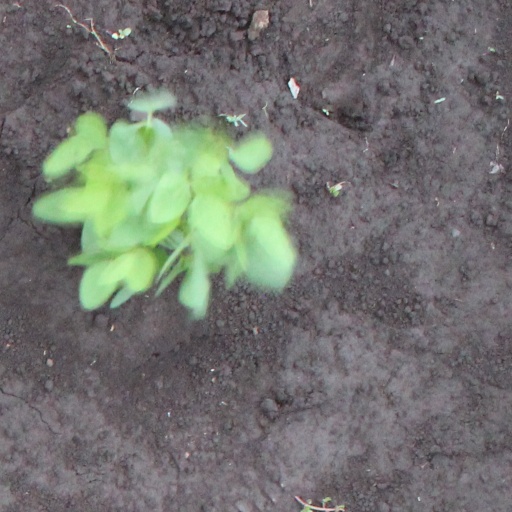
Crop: soybean